List of Nikita characters

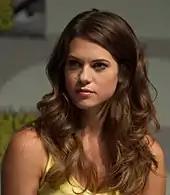
Lyndsy Fonseca at San Diego Comic-Con.

Portrayed by Lyndsy Fonseca, Alexandra "Alex" Udinov is a new recruit in Division. Udinov shares many similarities to Nikita. She is a former street kid who was arrested after a robbery. Udinov, secretly, assists Nikita in her quest to destroy Division by acting as a mole. Alex suffers from post-traumatic stress disorder after she was kidnapped by Russians and sold as a sex slave. In ""Alexandra"", the 15th episode of the first season, it is revealed that Alex is the daughter of a Russian oligarch, and the heir to his business empire. After accidentally killing Thom, then framing him as Nikita's mole, she graduated to agent.